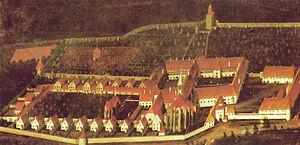
La chartreuse de Gaming, ou chartreuse du Trône-de-Marie, est une ancienne chartreuse située à Gaming au sud-ouest des reliefs montagneux de la Basse-Autriche, dans le district de Scheibbs. Elle a été fondée par le duc Albert le Sage en 1330 et était une des plus grandes chartreuses d'Europe centrale.